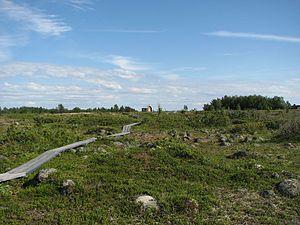
Le parc national de l'archipel d'Haparanda est un parc national situé dans la commune d'Haparanda dans le nord de la Suède. Il couvre une partie de l'archipel d'Haparanda, situé dans le golfe de Botnie de la mer Baltique.